Martinho Lutero Galati

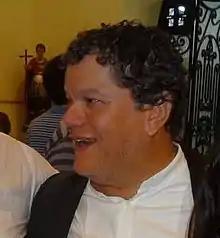
Galati in 2014

Martinho Lutero Galati de Oliveira (29 September 1953 – 25 March 2020) was a Brazilian conductor born in Alpercata, in the Brazilian state of Minas Gerais. He created and directed the Luther King Choir (1970), the Tchova Xita Duma Cultural Association (1982) and the Cantosospeso Association (1987).